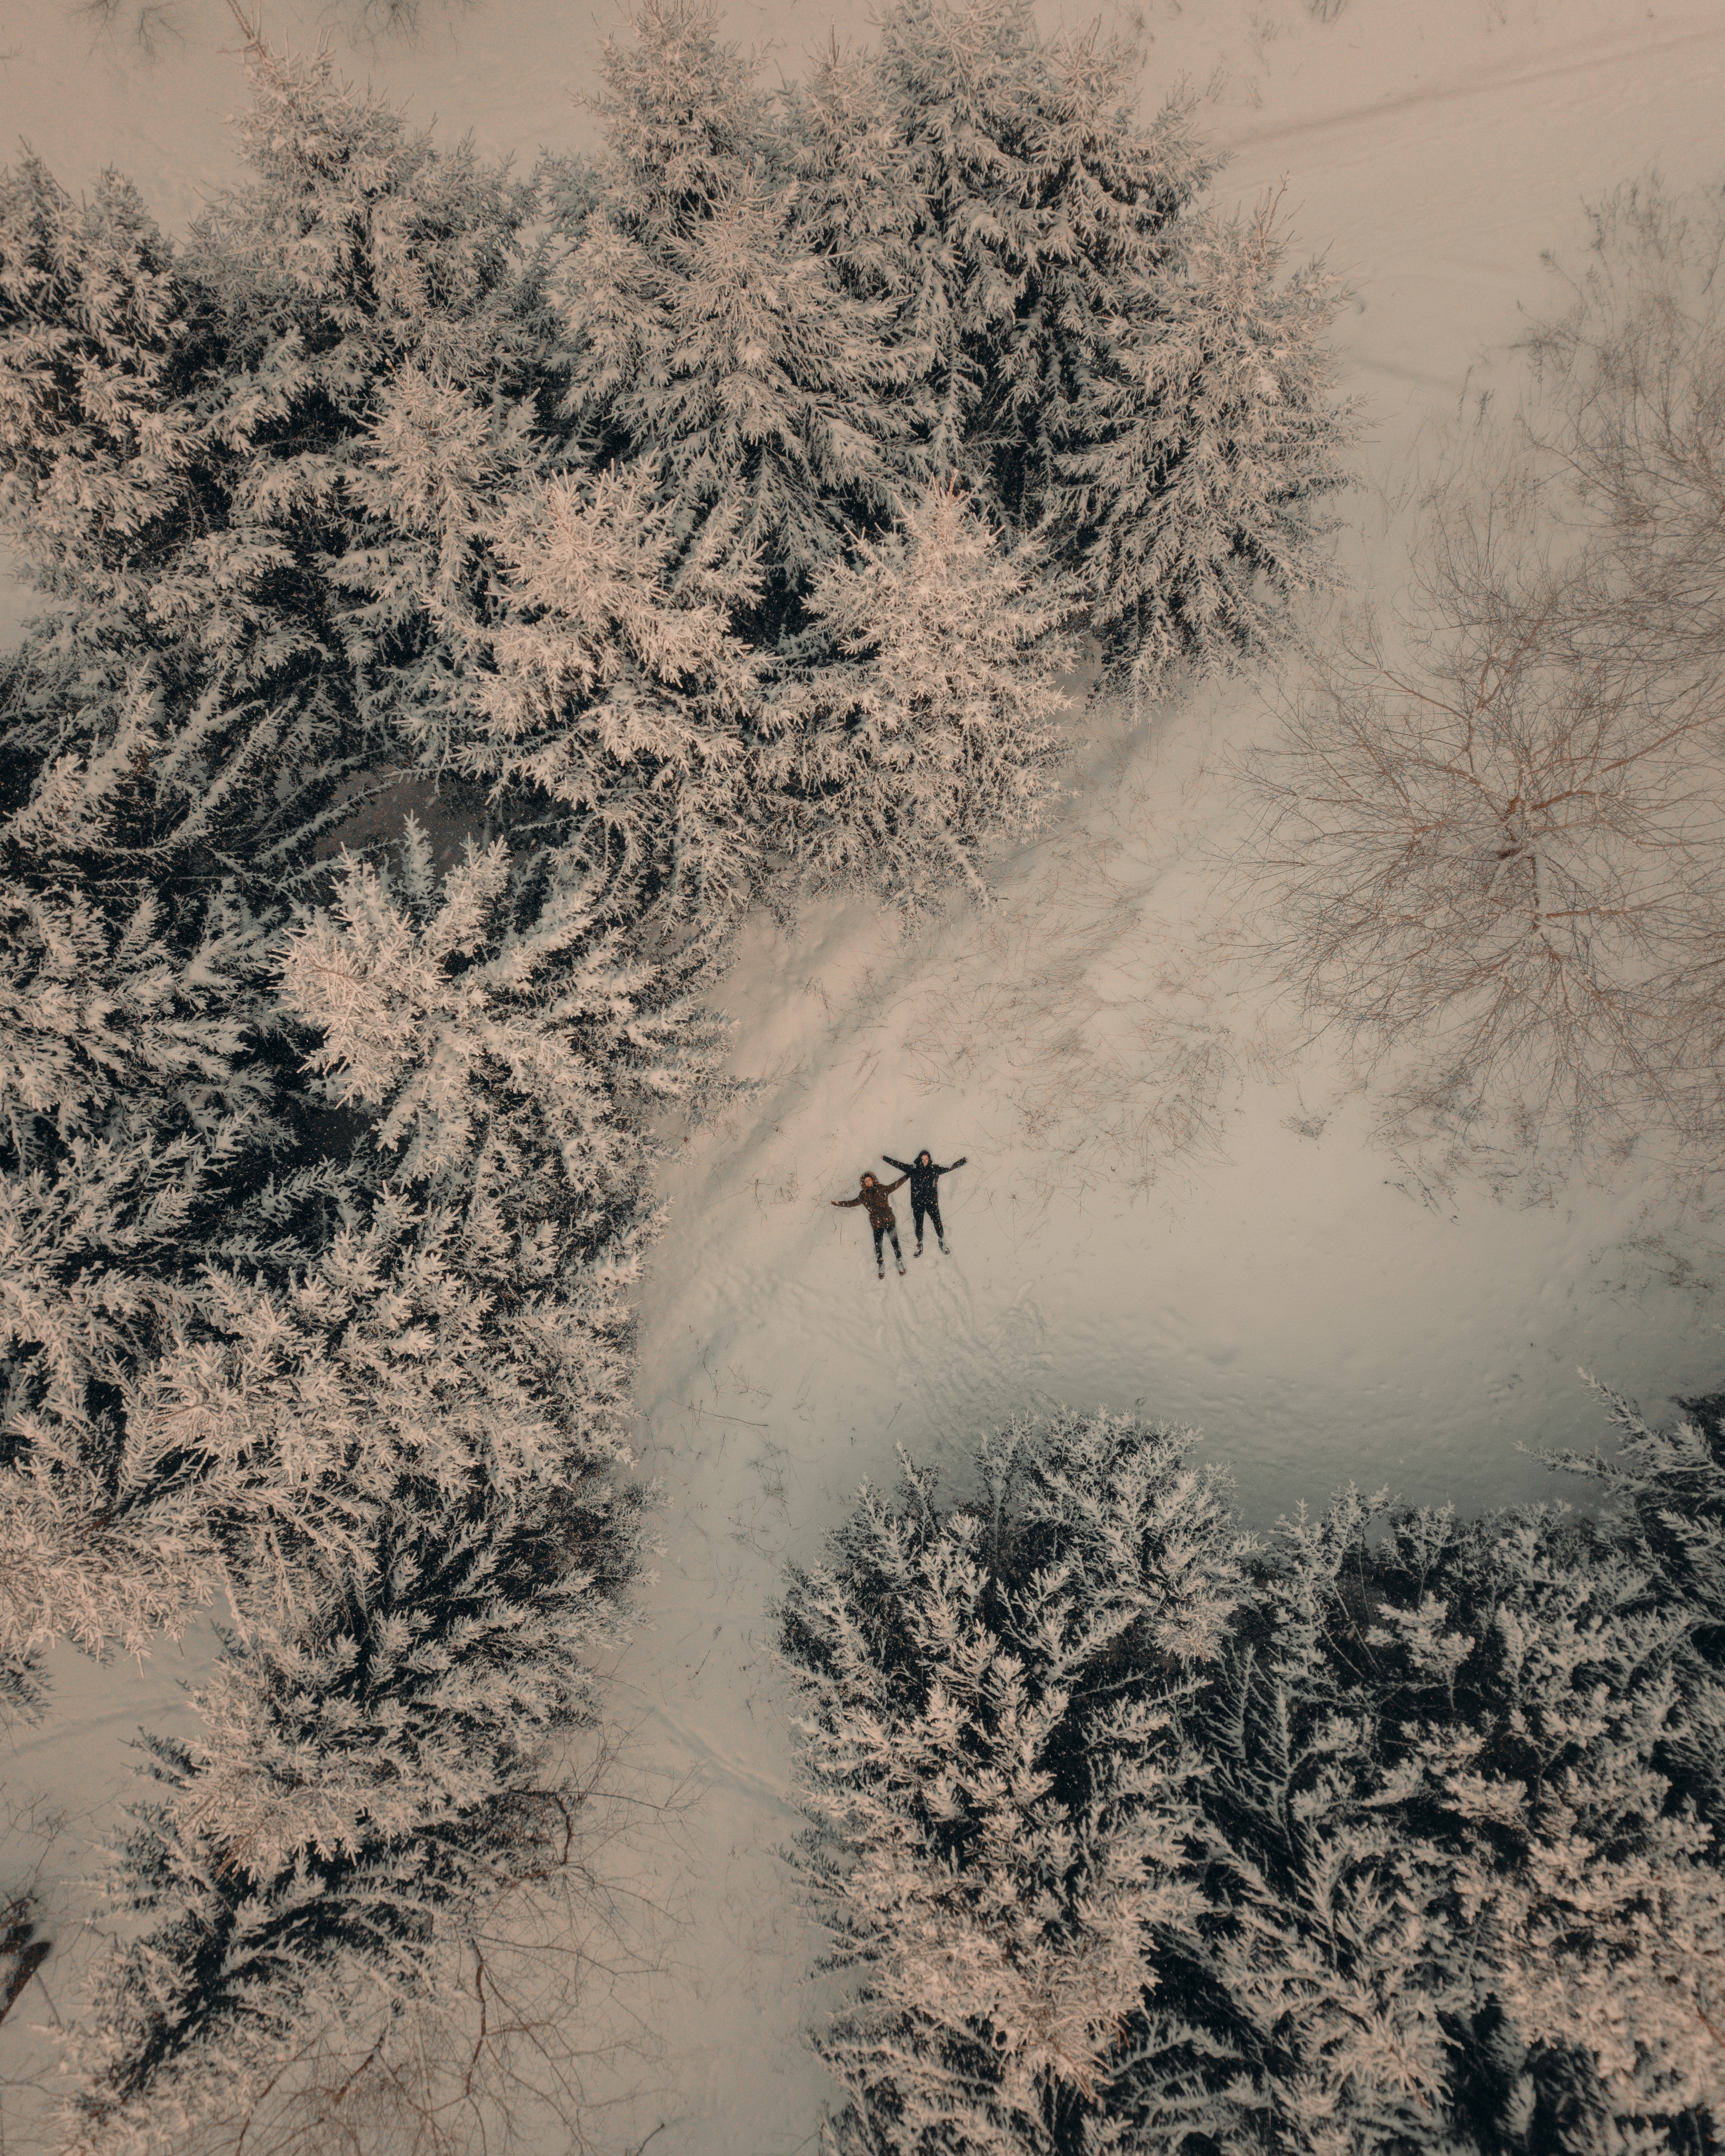
natural, cloud, plant, snow, sky, natural landscape, twig, slope, People in nature, wood, atmospheric phenomenon, freezing, tree, mountainous landforms, Tints and shades, landscape, geological phenomenon, forest, winter, frost, grass, recreation, monochrome, monochrome photography, meteorological phenomenon, wildlife, precipitation, conifer, mist, road, woodland, winter storm, haze, pattern, pine family, plant stem, ice, fir, horizon